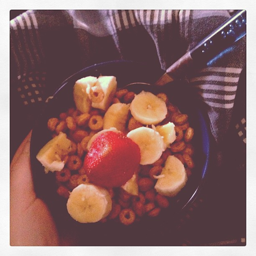
Bowl of cereal with bananas and strawberries cut up.
A bowl of cereal with bananas and a strawberry.
A bowl filled with cereal and lots of fruit.
The breakfast cereal has some pieces of fruit in it.
A view of a bowl of cereal, it has bananas and strawberries on it.